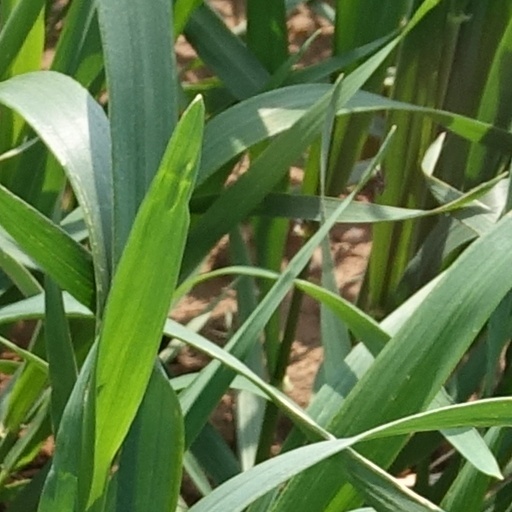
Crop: wheat